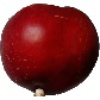
Label: Nectarine 1